Black Horse Inn

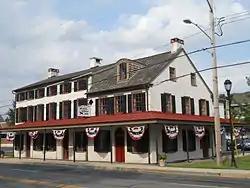
Black Horse Inn, September 2012

Black Horse Inn, also known as Sampson & the Lion, is a historic inn and tavern located in Flourtown in Springfield Township, Montgomery County, Pennsylvania. The original section was built in 1744 and is a -story stuccoed stone structure with a one-story, stone kitchen addition in the rear. The original section measures 16 feet by 18 feet, and the kitchen addition 15 feet by 15 feet.